Shipley Town Hall

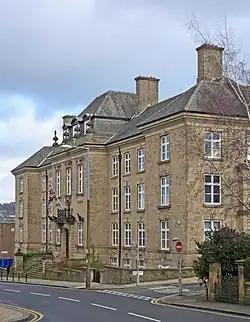
Shipley Town Hall

Shipley Town Hall is a municipal structure in Kirkgate in Shipley, West Yorkshire, England. It was the headquarters of Shipley Urban District Council.